Steven Thomas Fischer

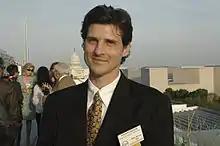
Steven Fischer at the 50th CINE Awards show, Washington, DC, 24 April 2008.

Steven Thomas Fischer is an American film director, producer, and cartoonist. His work has been honored by the Directors Guild of America, The New York Festivals, the CINE Golden Eagle Awards, and Marquis Who's Who in Entertainment.